We Three Kings

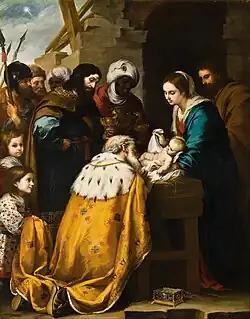
The "Adoration of the Magi" by Bartolomé Esteban Murillo, about 1655–1660. Toledo Museum of Art, Toledo, Ohio.

"We Three Kings", original title "Three Kings of Orient", also known as "We Three Kings of Orient Are" or "The Quest of the Magi", is a Christmas carol that was written by John Henry Hopkins Jr. in 1857. At the time of composing the carol, Hopkins served as the rector of Christ Episcopal Church in Williamsport, Pennsylvania, and he wrote the carol for a Christmas pageant in New York City. It was the first widely popular Christmas carol written in America.